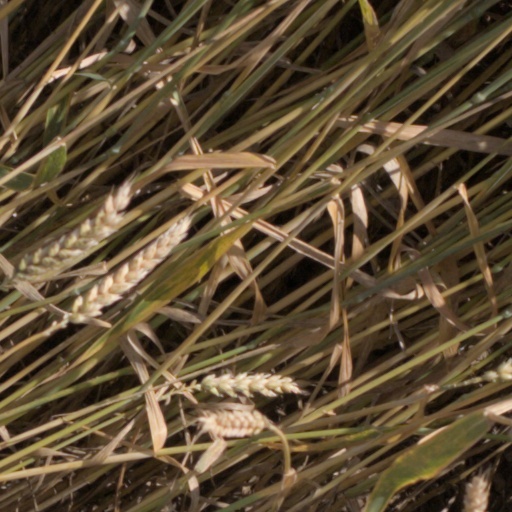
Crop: wheat